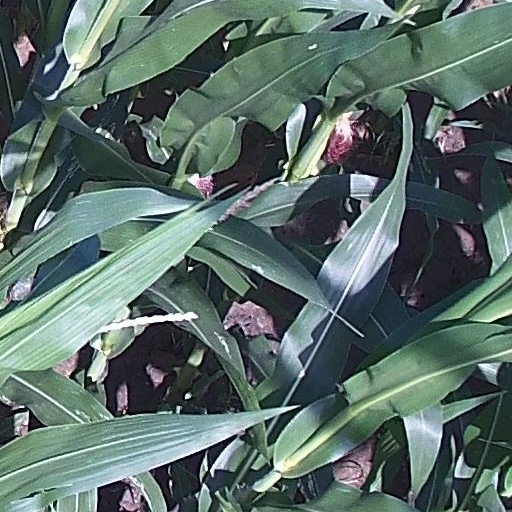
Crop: maize; corn